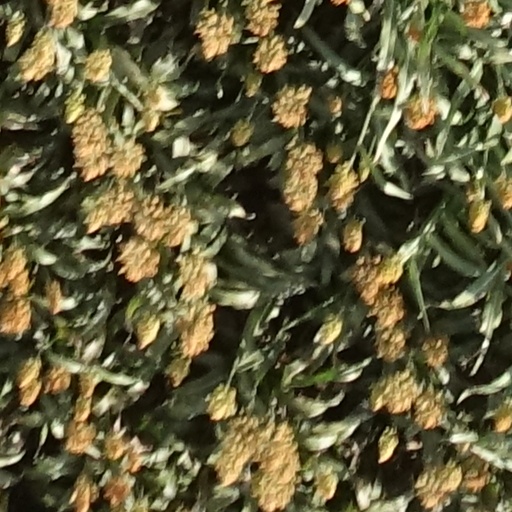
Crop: sorghum